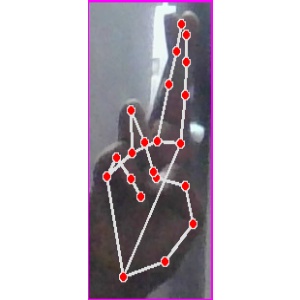
अक्षर: र